Yibna

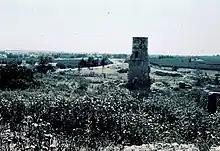
The tell with the ruins of the Mamluk minaret built in 1337

Based on written sources and archaeology, the history of Yavneh/Jabneh/Yibna goes back to the Iron Age and possibly to the Bronze Age. The Hebrew Bible mentions Yavneh repeatedly, as does Josephus. For more see Yavne.